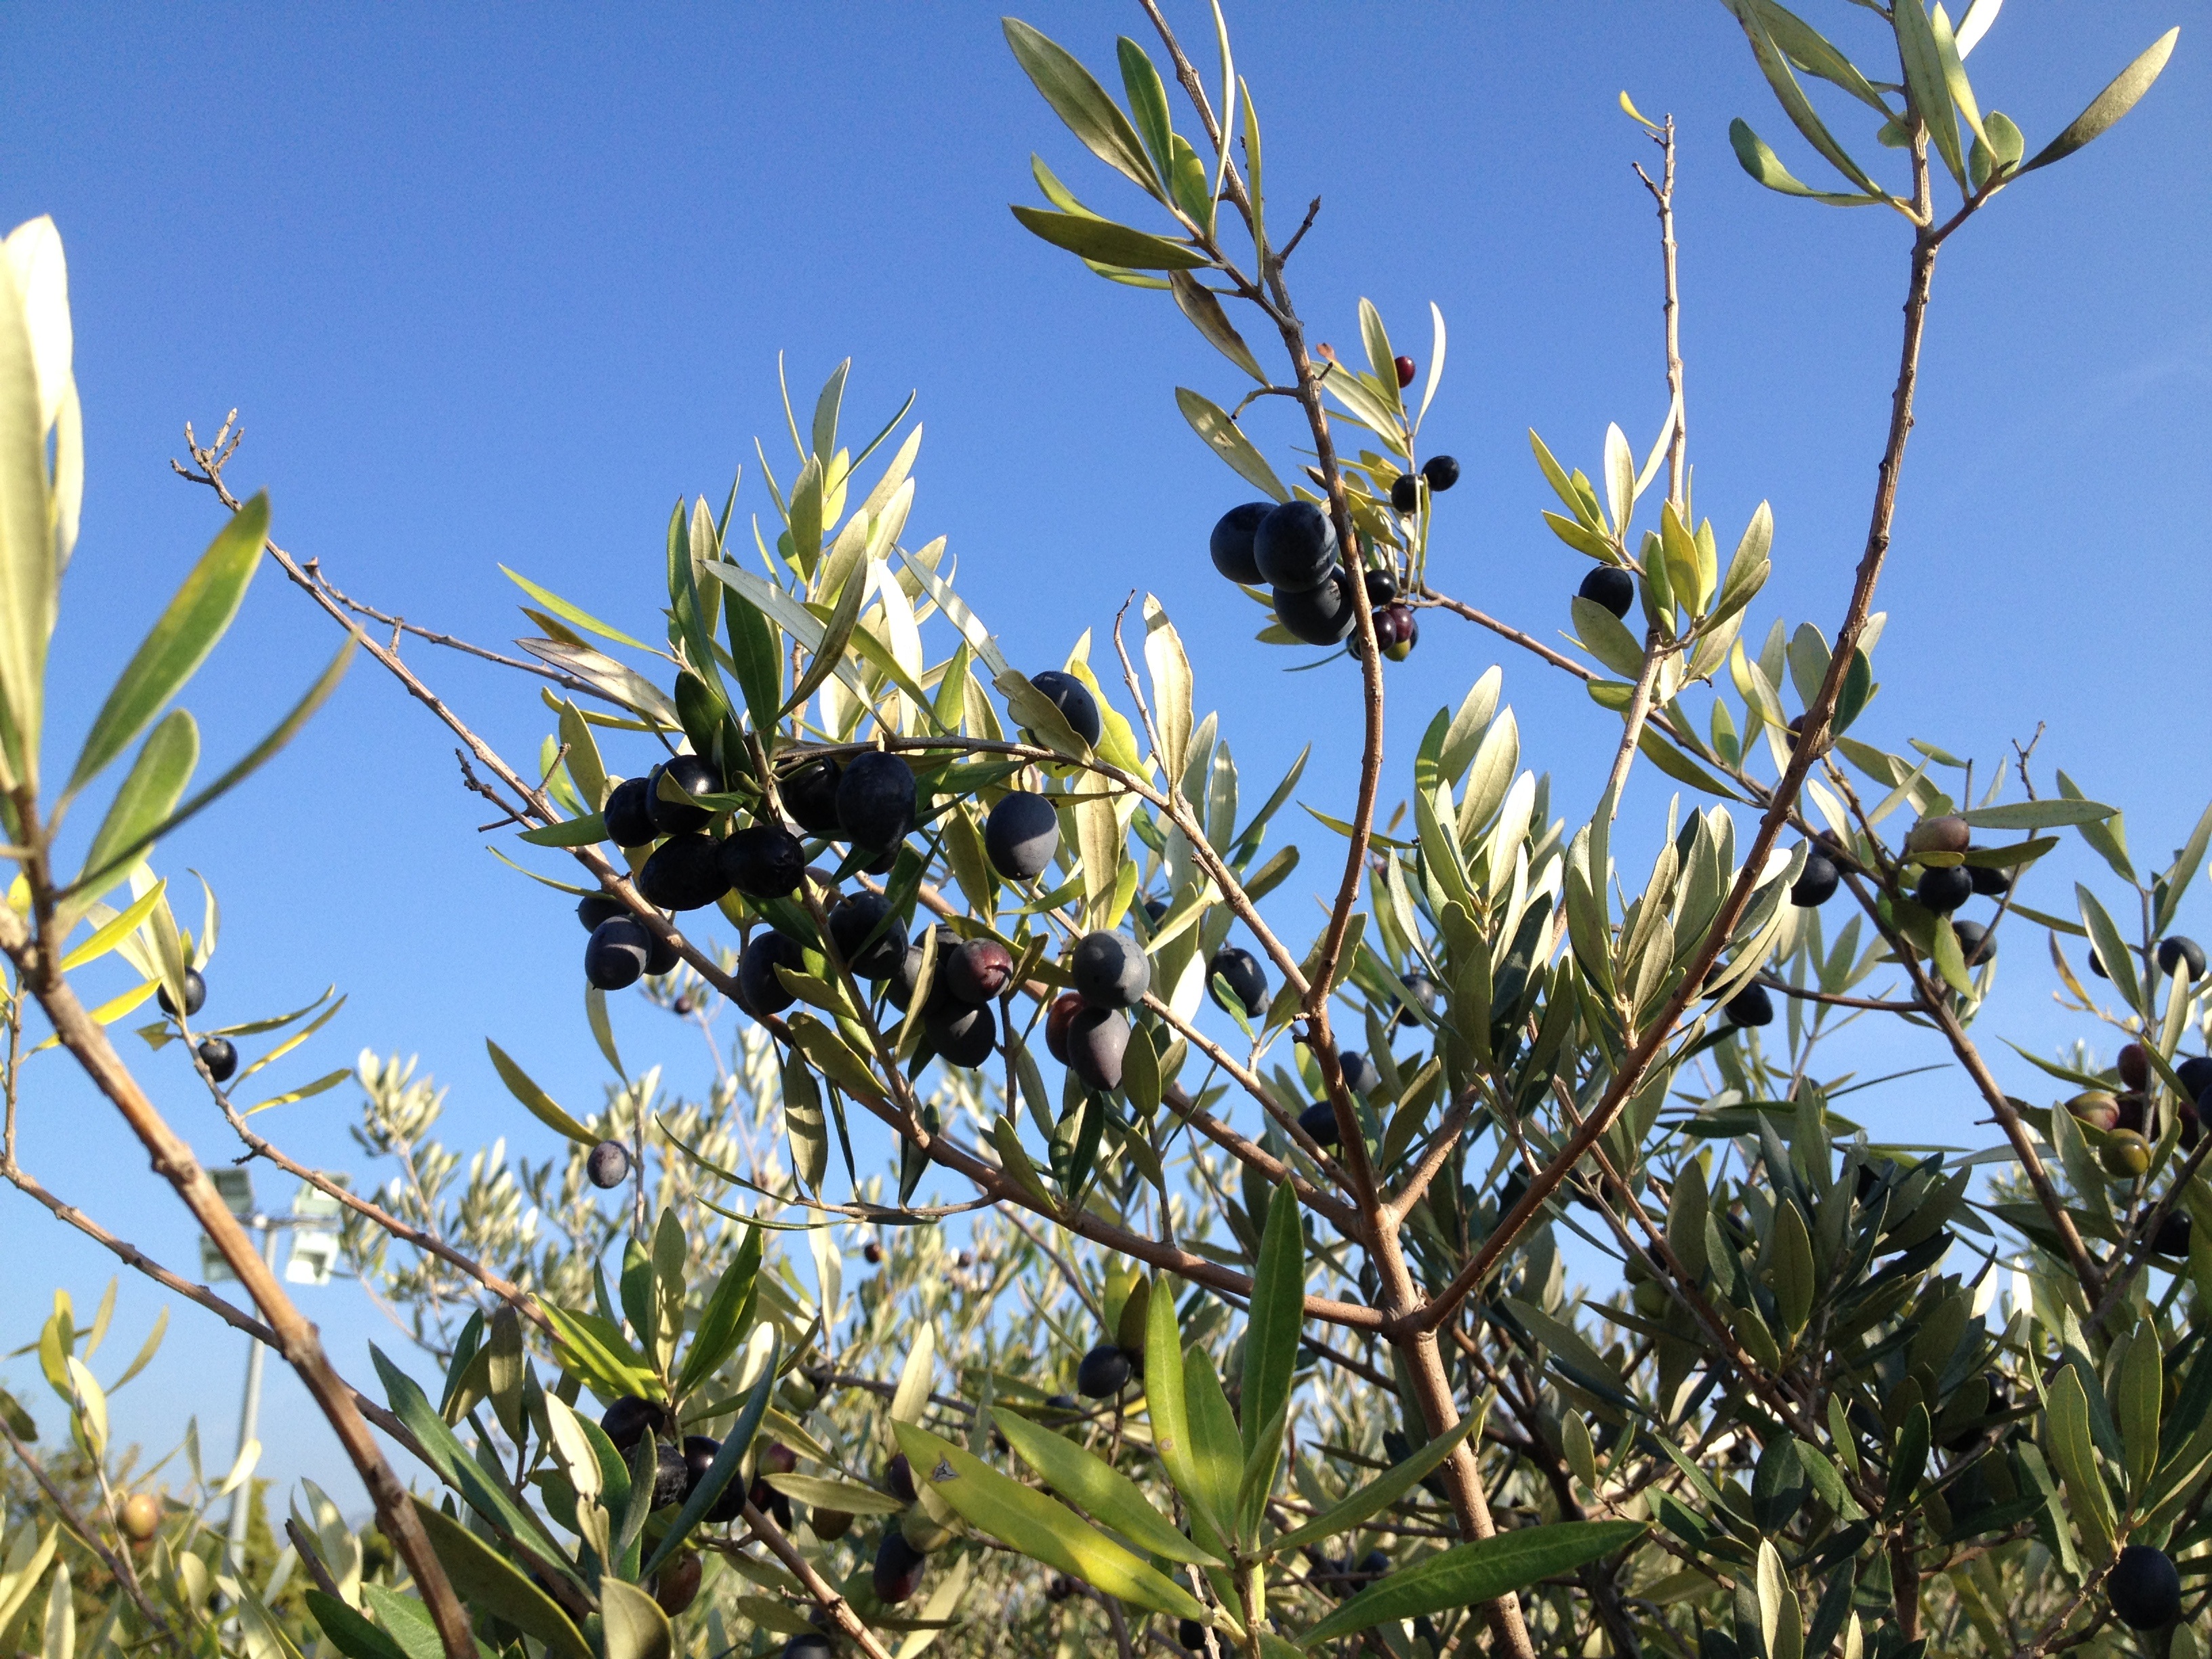
tree, grass, branch, blossom, plant, fruit, flower, food, produce, crop, evergreen, botany, black, flora, wildflower, shrub, provence, flowering plant, olive branch, woody plant, land plant